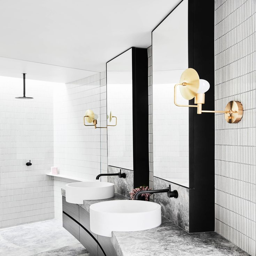
honouring renowned period , in collaboration with person , has married the past with the present to transform an existing - bedroom property .